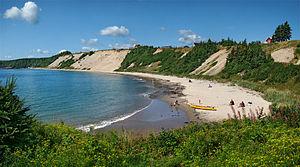
Plage de Sandy Cove, Péninsule Eastport, Centre de Terre-Neuve, Canada. Qui a dit que les plages de sable blanc se trouvent seulement sous les tropiques?